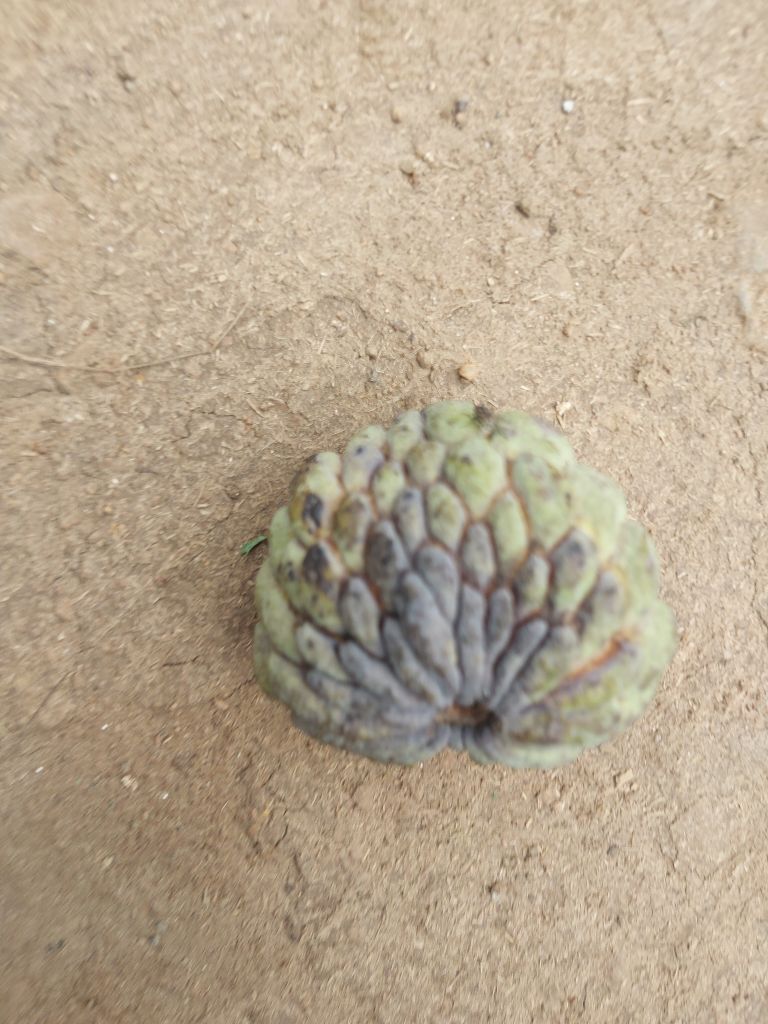
Disease label: Blank Canker